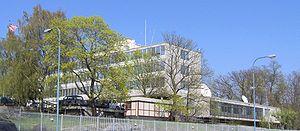
Voici les représentations diplomatiques des États-Unis à l'étranger :